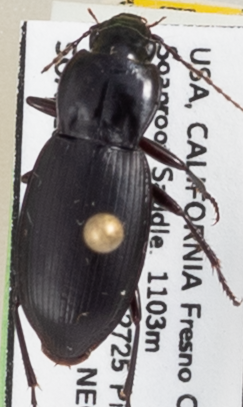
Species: Pterostichus ordinarius
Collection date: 2021-06-16 04:00:00
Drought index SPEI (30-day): -1.118
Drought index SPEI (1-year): -2.09
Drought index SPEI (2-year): -2.09